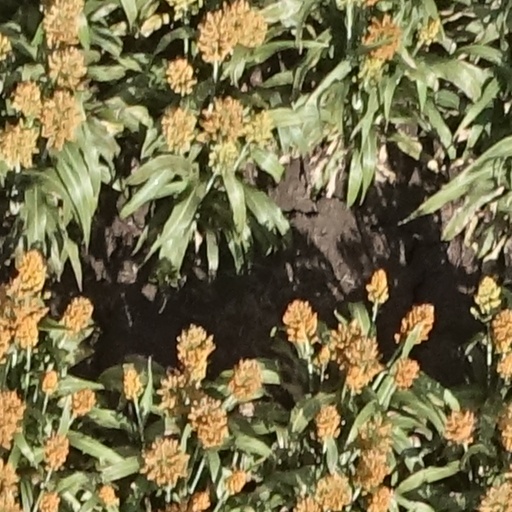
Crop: sorghum